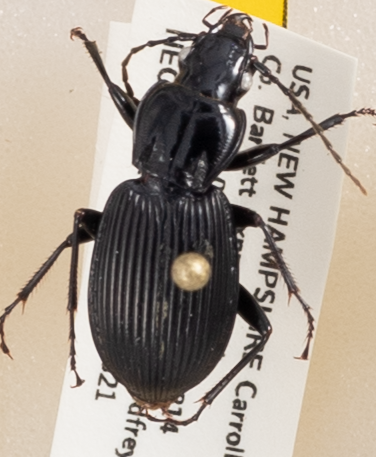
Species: Pterostichus lachrymosus
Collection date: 2019-08-21
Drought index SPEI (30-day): -0.554
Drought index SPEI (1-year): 0.9
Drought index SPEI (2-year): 0.71